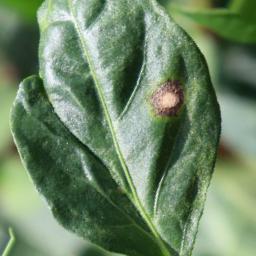
Label: cercospora